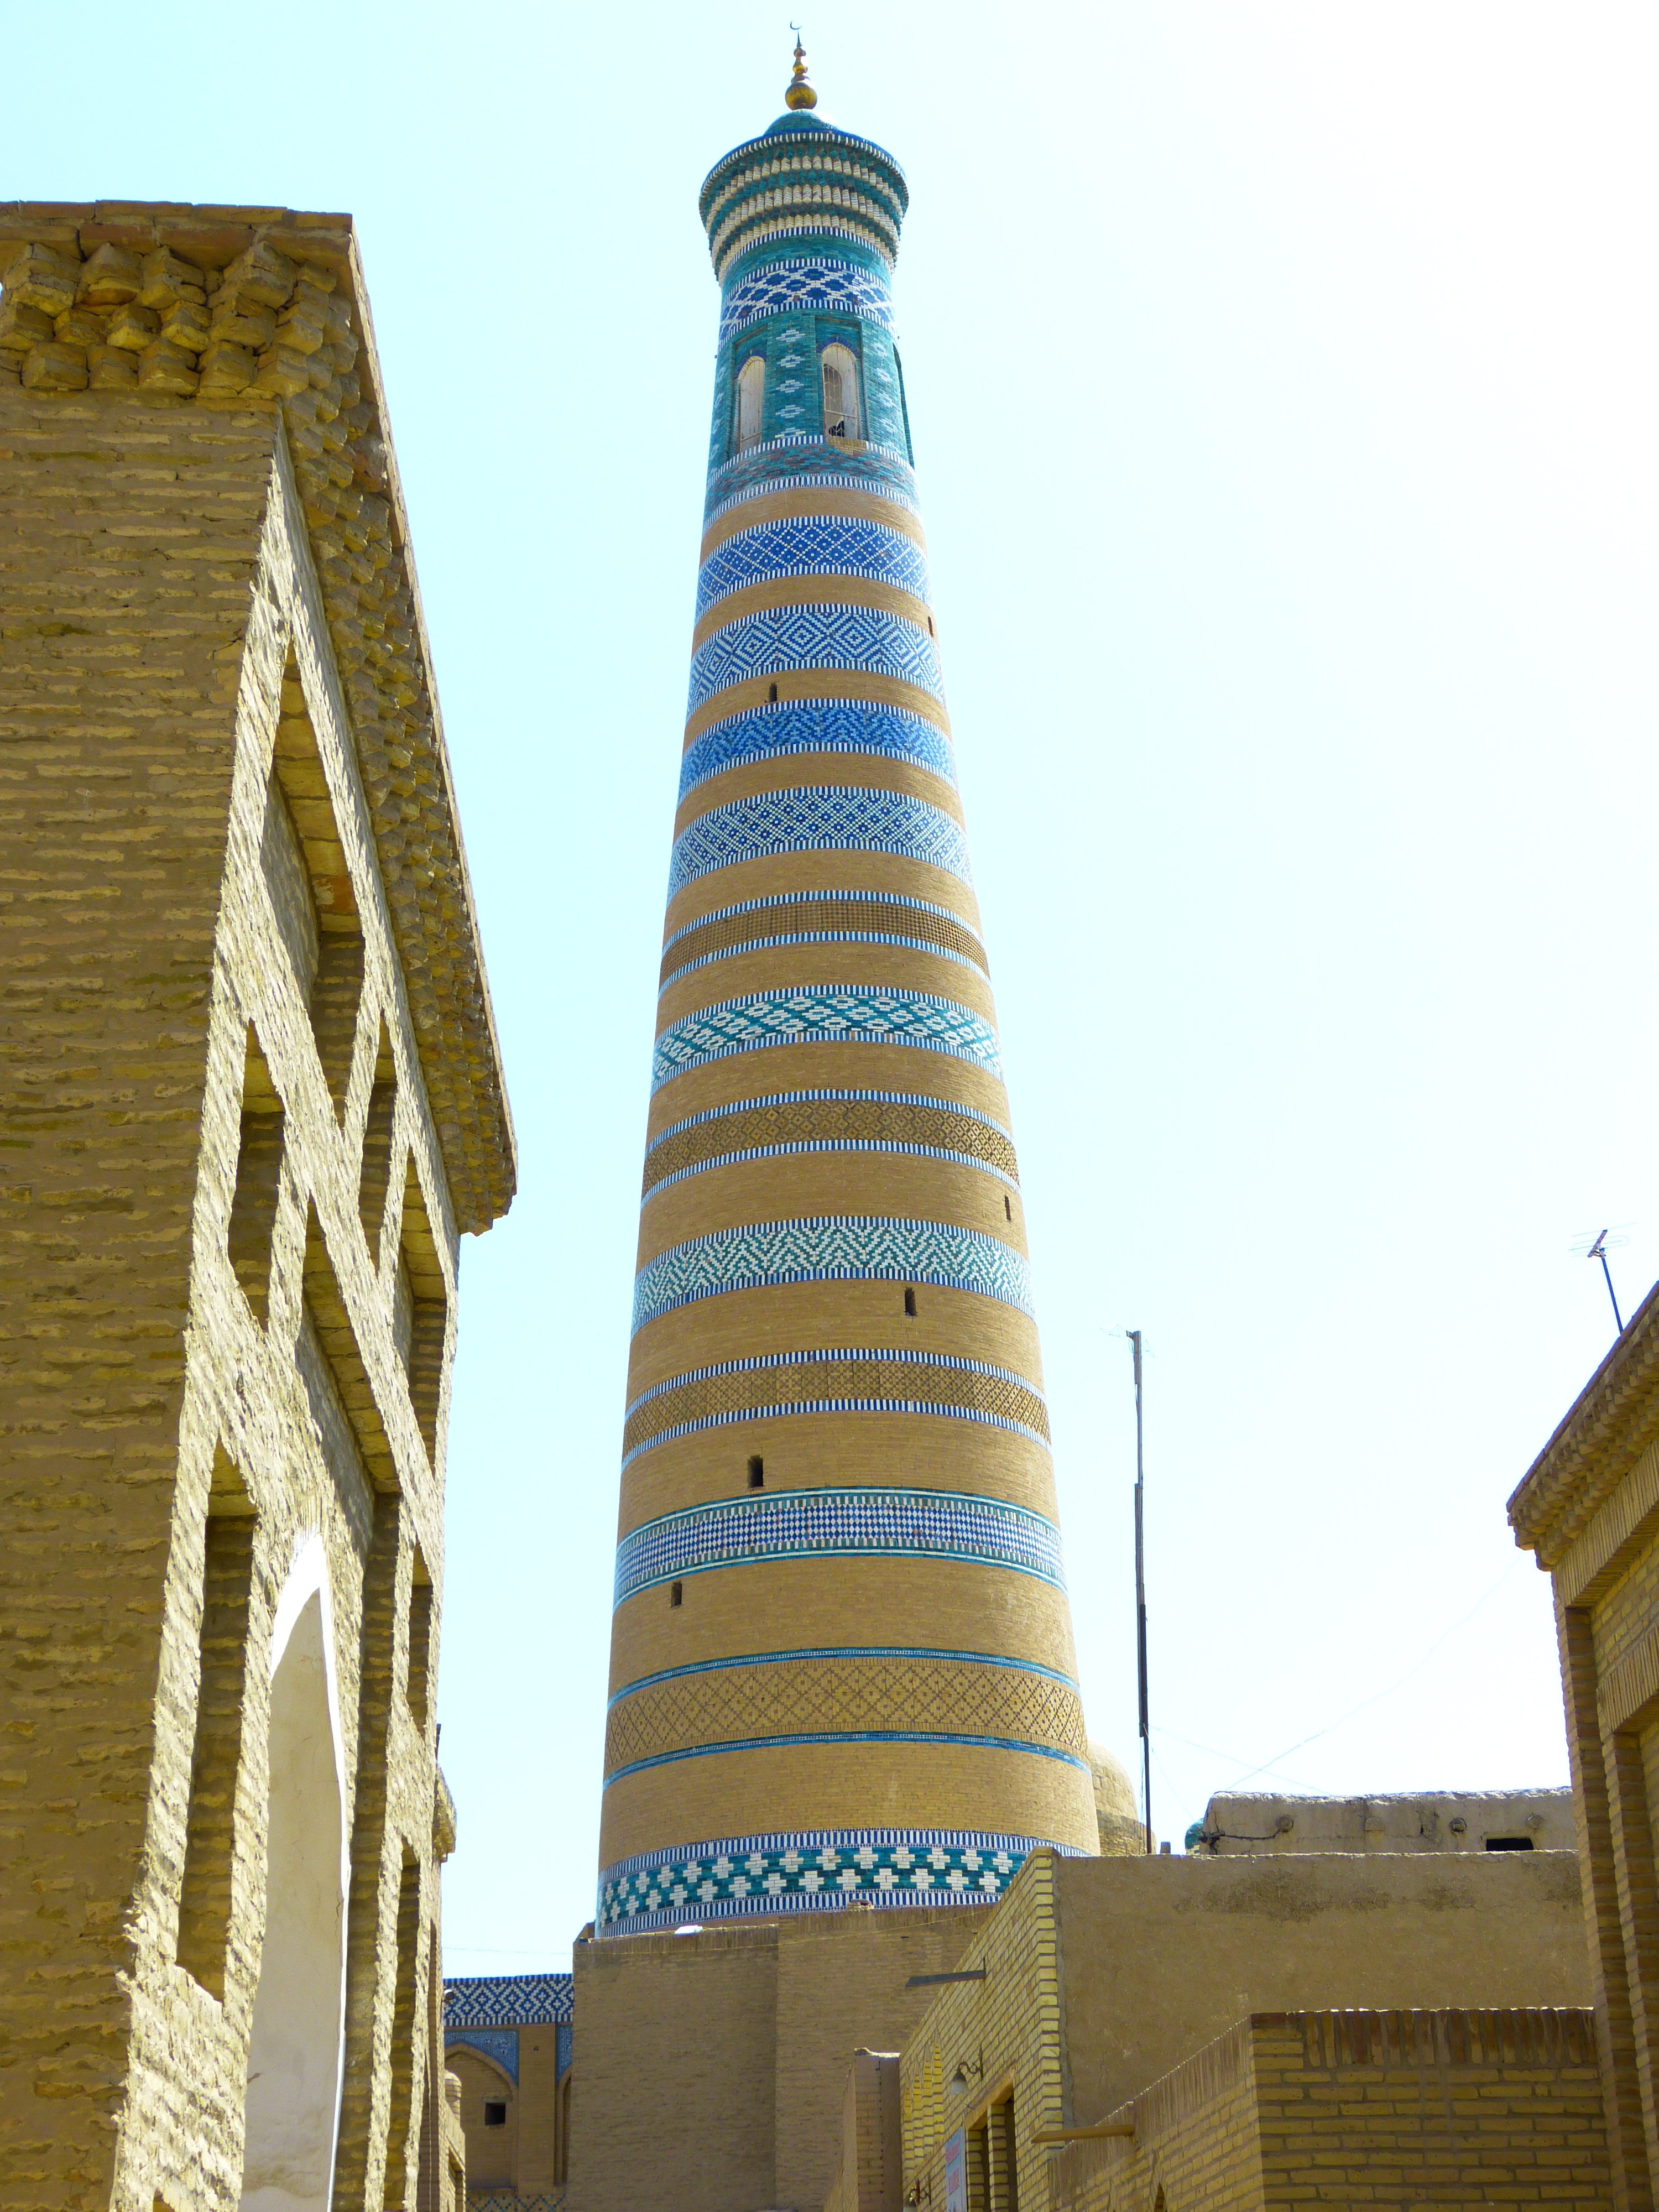
skyscraper, column, tower, landmark, temple, spire, steeple, abendstimmung, minaret, uzbekistan, unesco world heritage, khiva, museum city, kihva, chodja islam minaret